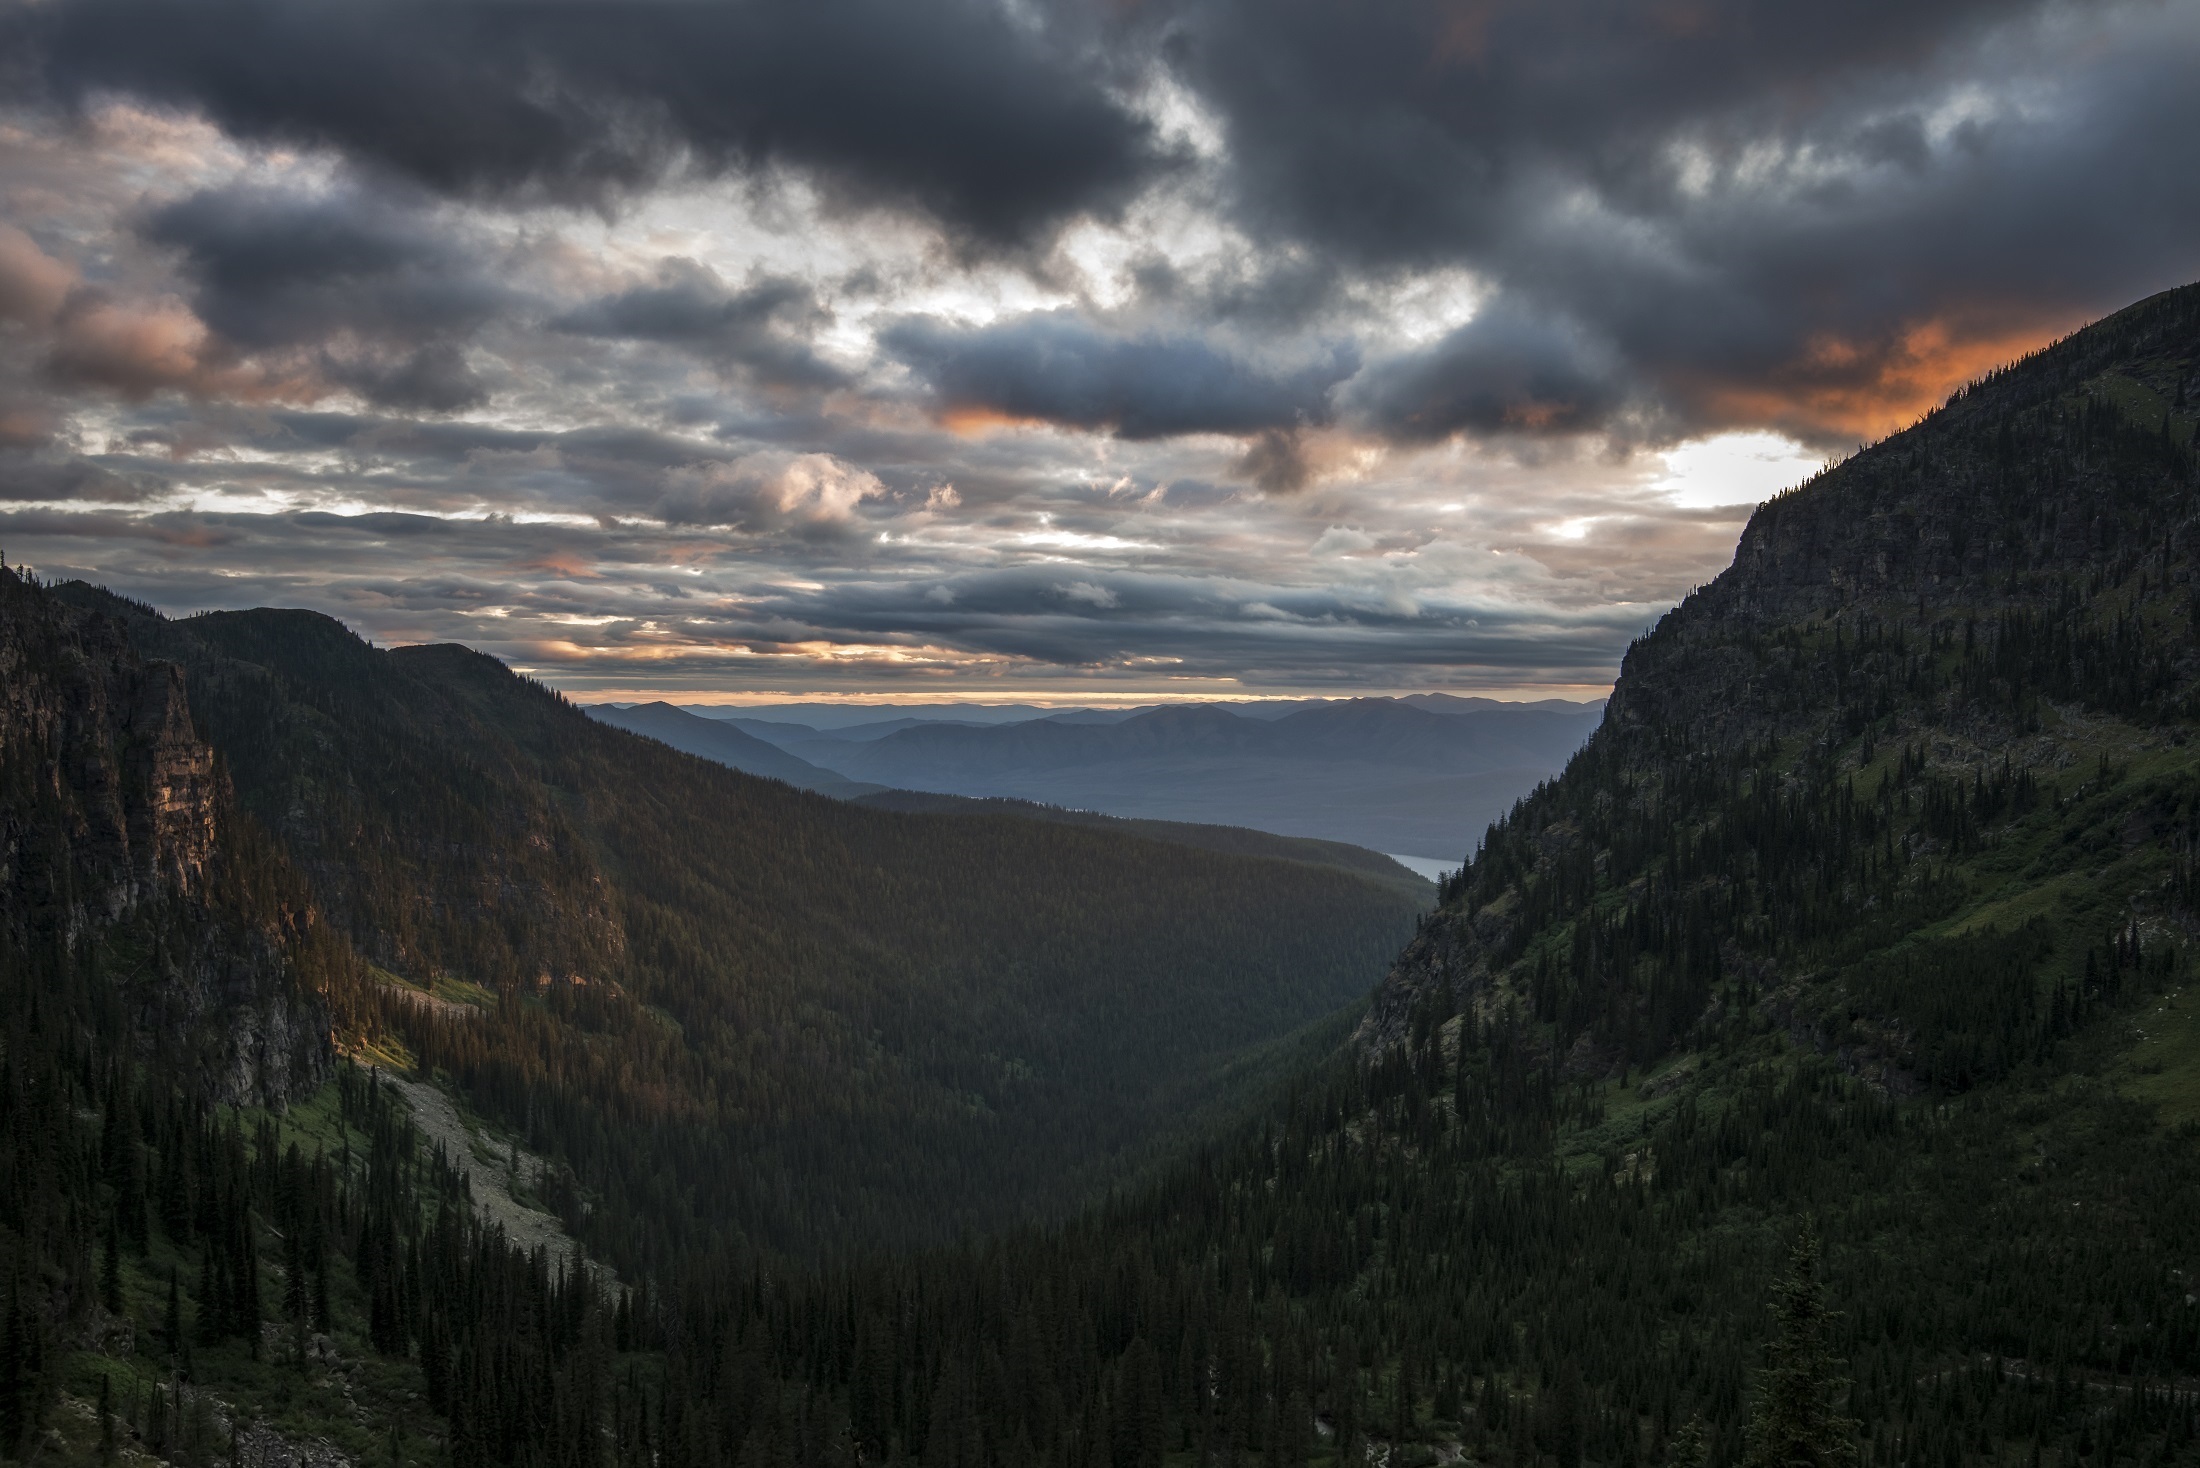
landscape, nature, horizon, wilderness, silhouette, mountain, cloud, sky, sunset, hill, lake, valley, mountain range, panorama, dusk, evening, twilight, scenic, scenery, fjord, highland, ridge, outdoors, clouds, mountains, alps, plateau, fell, loch, landform, mountain pass, geographical feature, atmospheric phenomenon, mountainous landforms